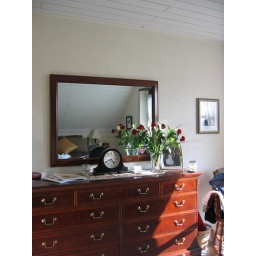
A shot of our bedroom with the lovely flowers I got at today's market in Sittard.